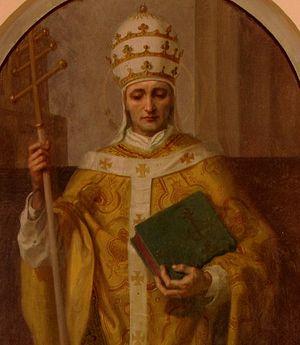
Michel Ier Cérulaire fut patriarche de Constantinople du 25 mars 1043 au 2 novembre 1058.